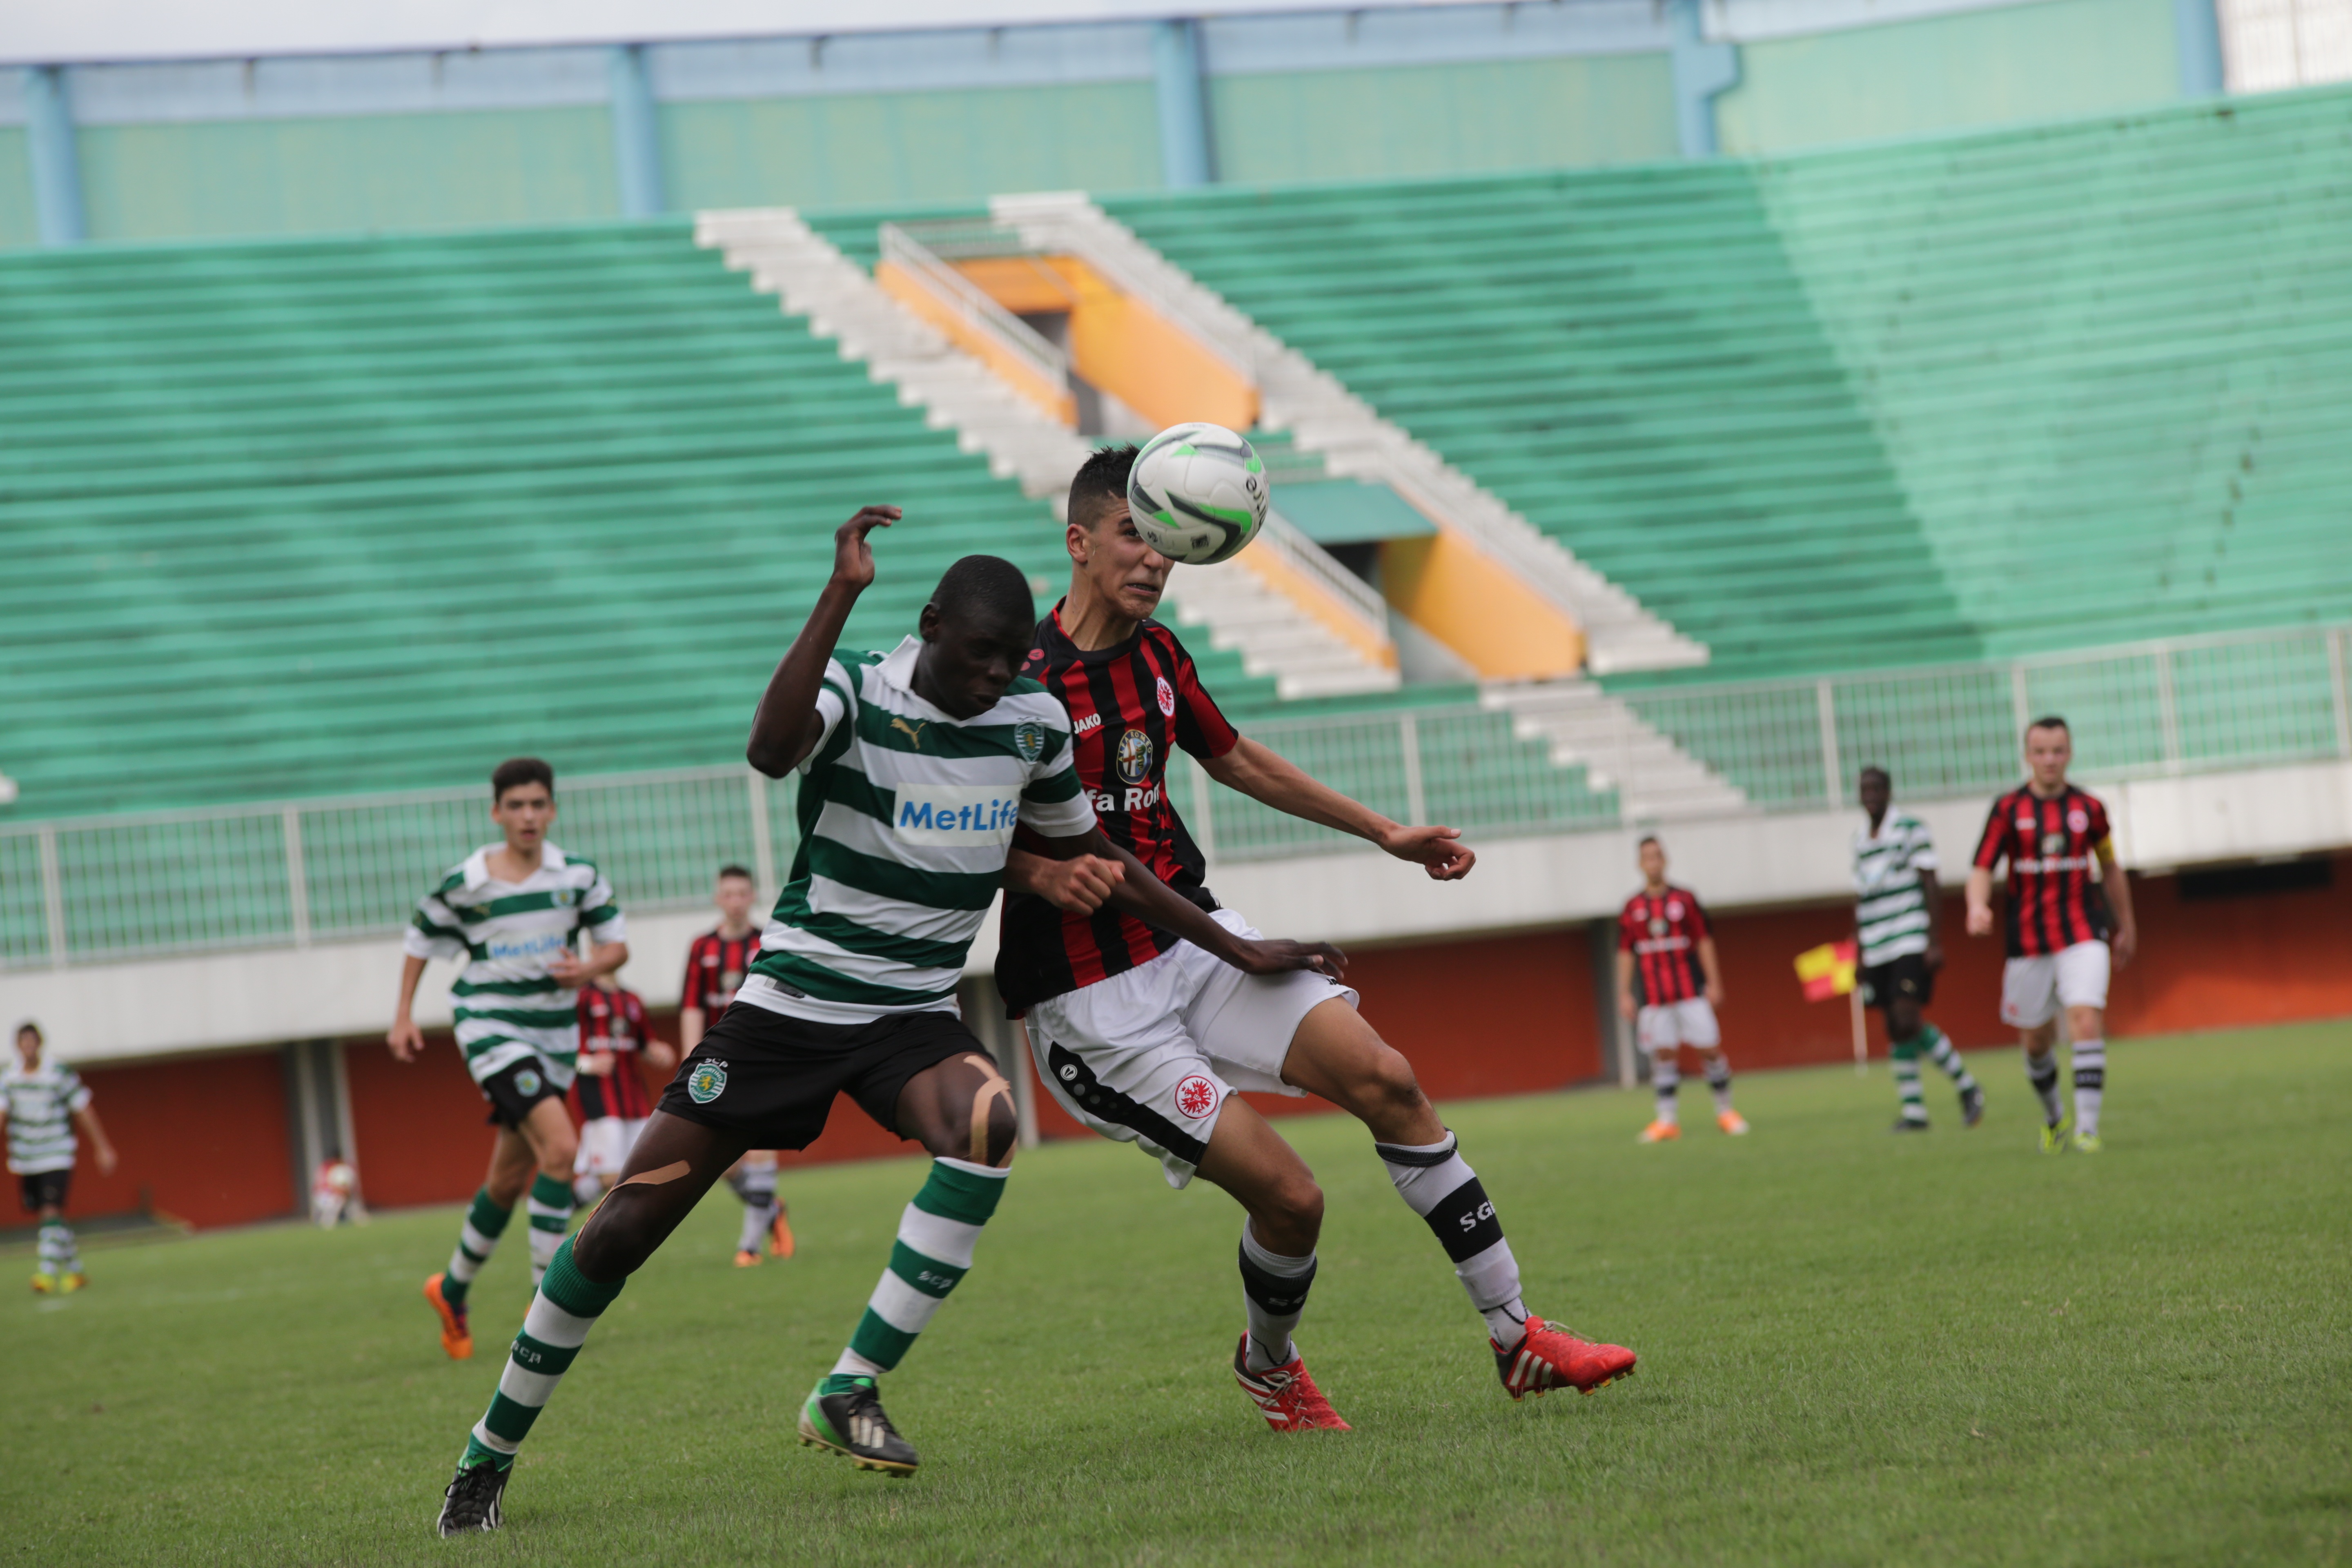
man, grass, structure, people, white, sport, field, game, play, young, green, foot, soccer, playing, football, stadium, goal, player, outdoors, competition, fun, team, sports, ball, tournament, active, pass, kick, win, tackle, football player, ball game, team sport, kids soccer, sport venue, competition event, stick and ball games, rugby football, playing soccer